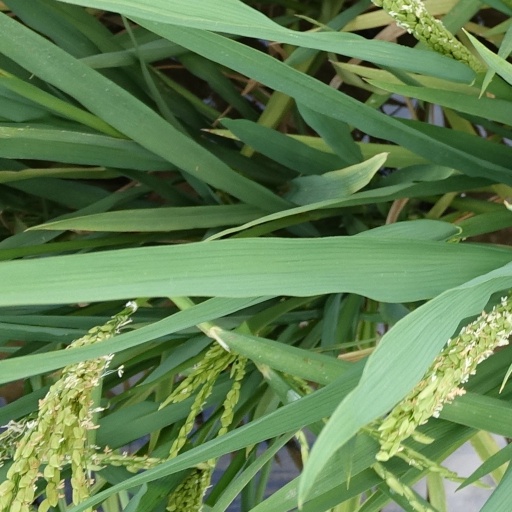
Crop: rice